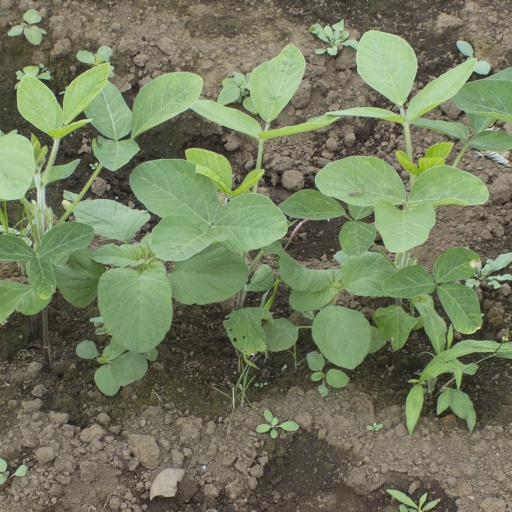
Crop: soybean